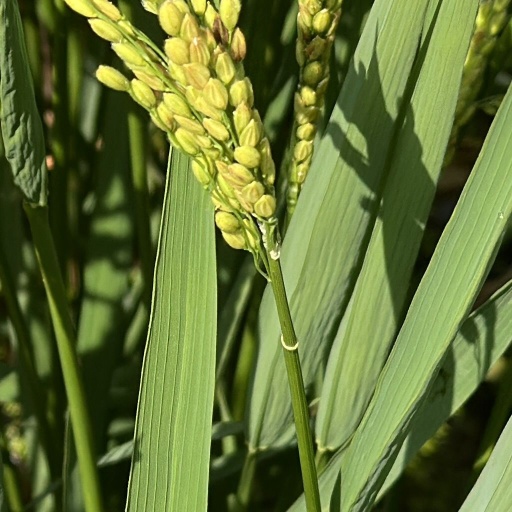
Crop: rice